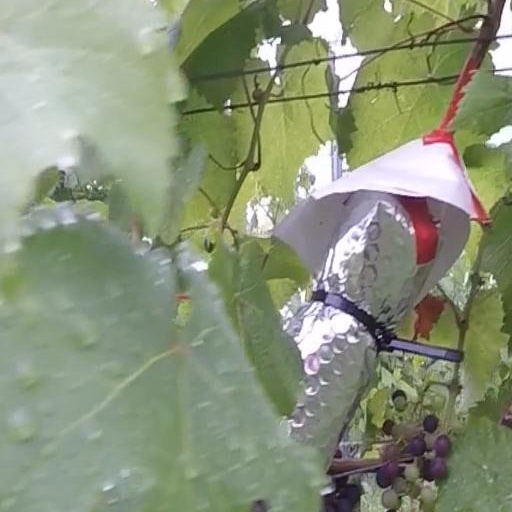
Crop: grape